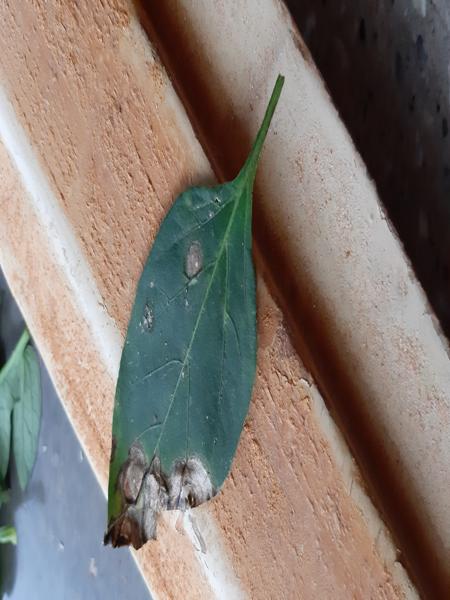
Plant: Chilly